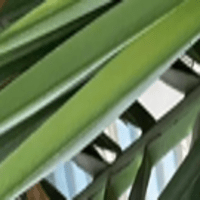
Label: Healthy sample